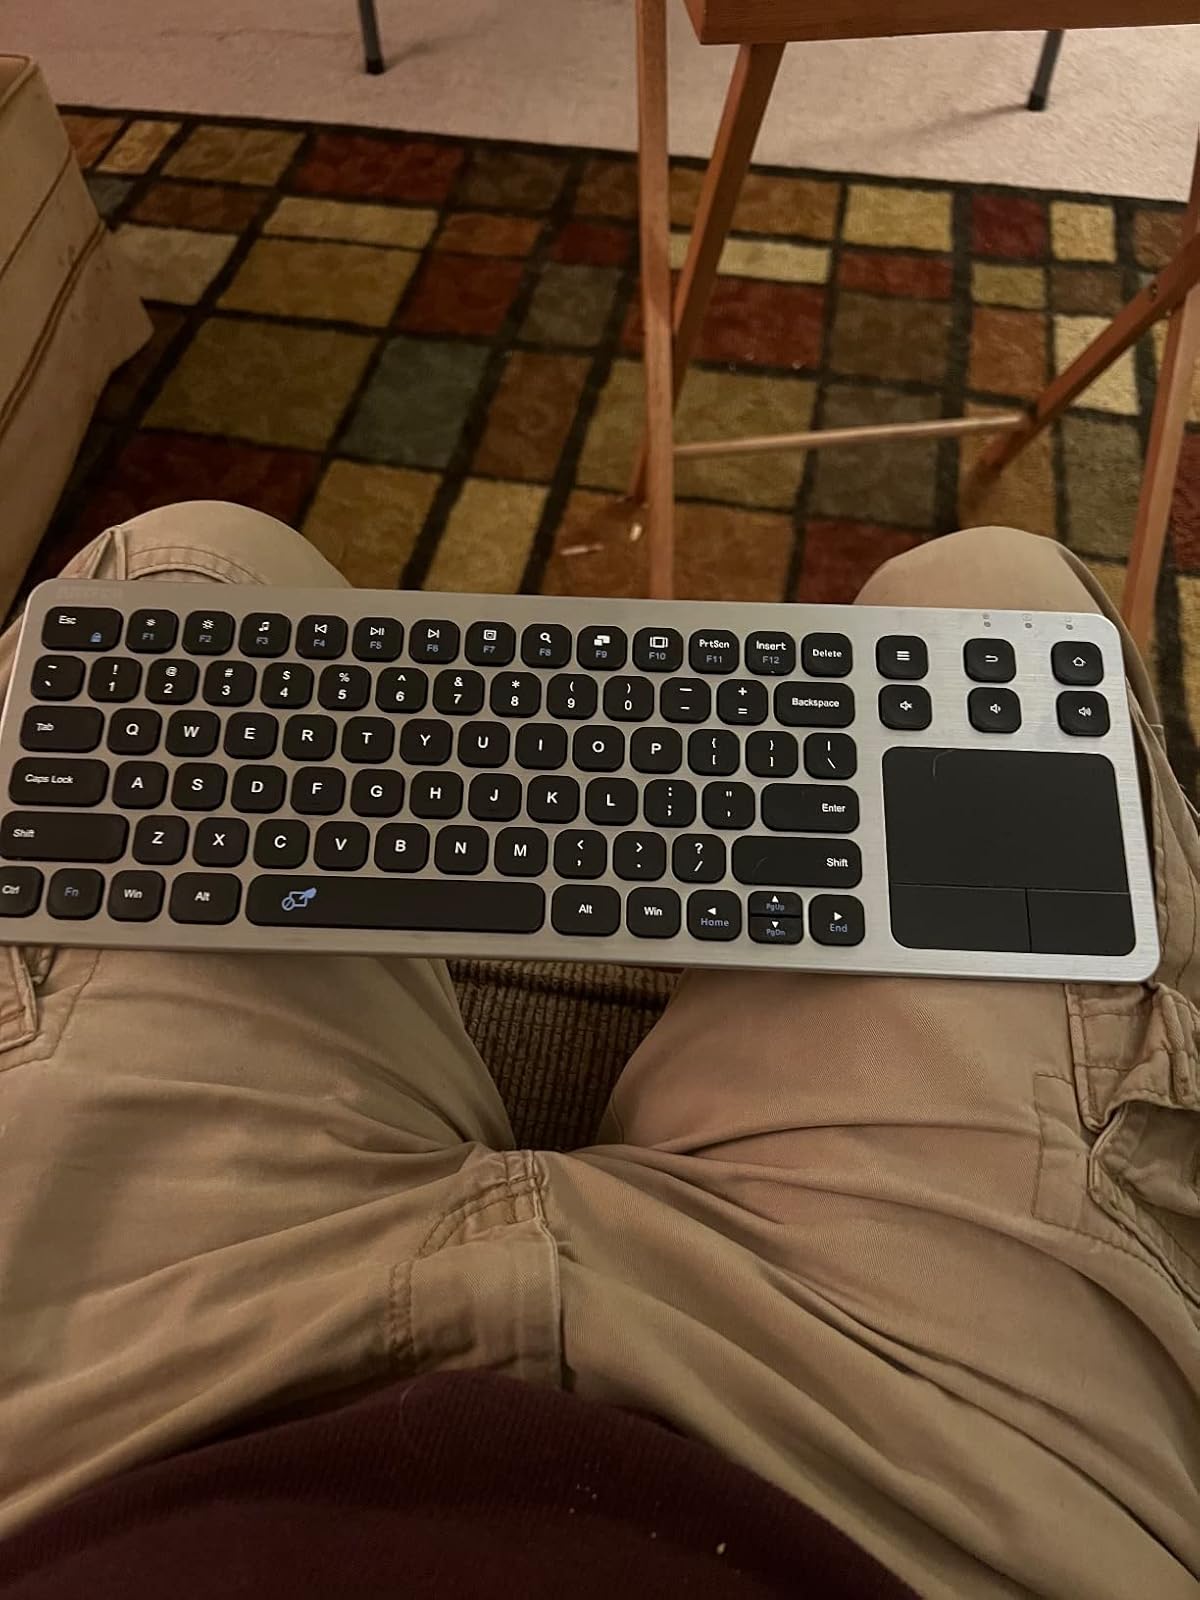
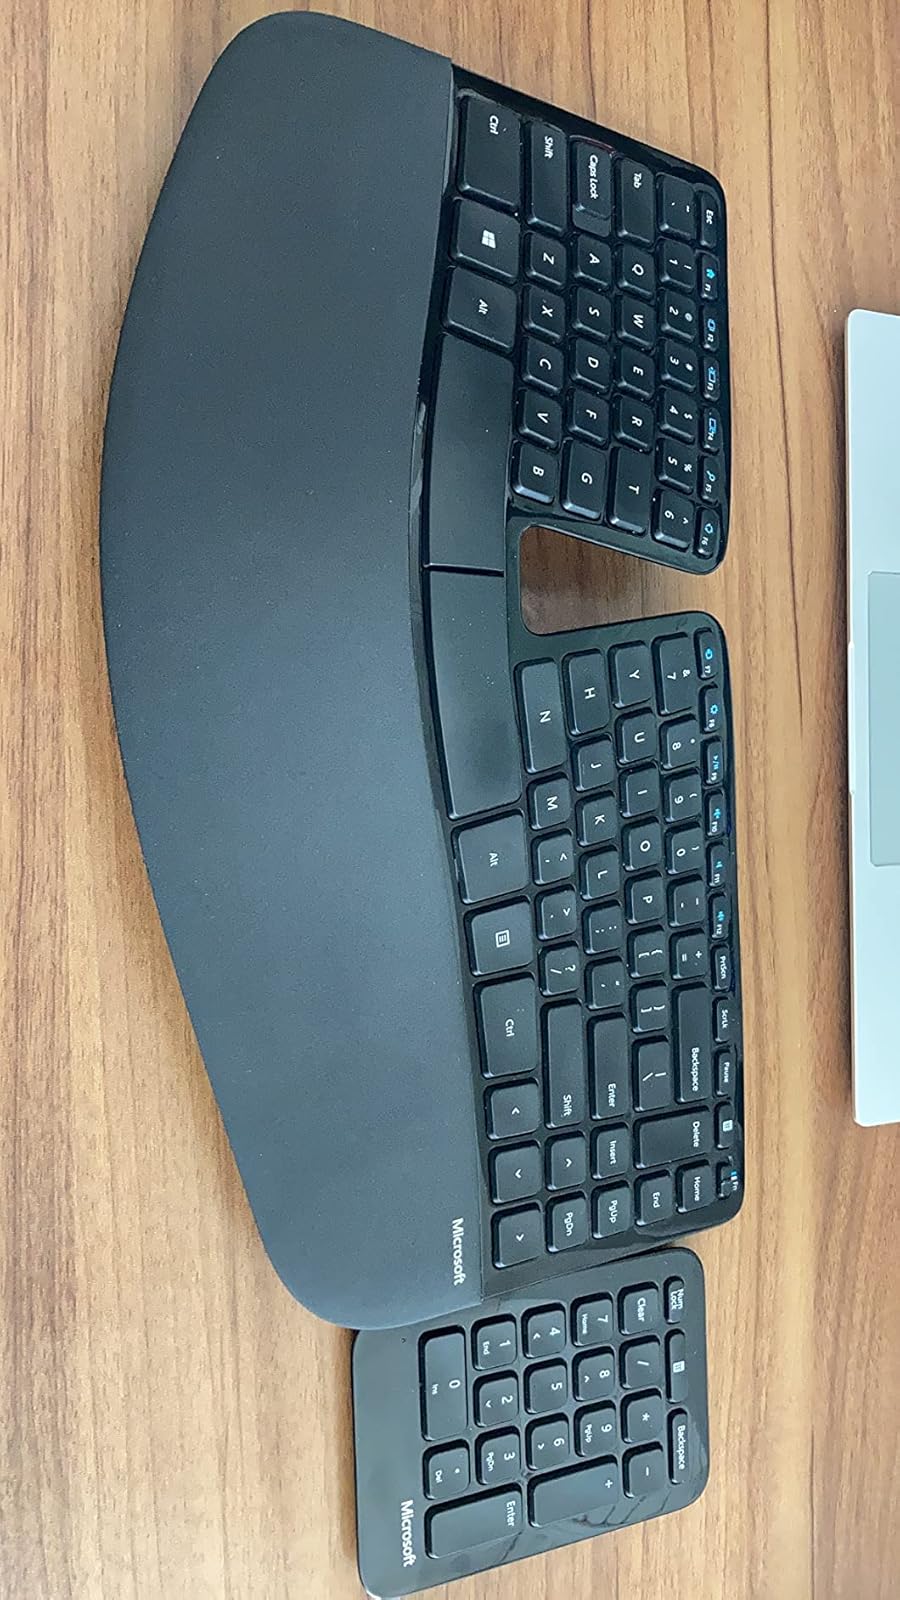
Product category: keyboard
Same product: no